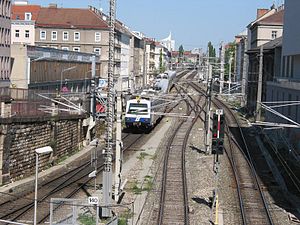
S-Bahn Wien / S-Bahn-Stammstrecke
S-tog ved stationen Wien Mitte
S-Bahn Wien er et nærbanesystem i og omkring Østrigs hovedstad Wien. Modsat Wiens U-bane kører banen udover bygrænsen og køres af Österreichische Bundesbahnen. S-bahn i Wien kaldes også ofte Schnellbahn. Den består af 15 linjer og har et dagligt passagerantal på omkring 300.000.